Spring Creek, Brooklyn

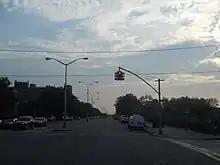
Flatlands Avenue and Schenck Avenue in 2011. The lot to the right has yet to be developed

In 1967, the area south of Flatlands Avenue between Schenck and Fountain Avenues (on the peninsula between Hendrix and Spring Creeks) was designated as the Fresh Creek Urban Renewal Area (FCURA). During this time, the remaining 19th-century buildings in this vicinity were demolished. That year, a major development project was proposed, which would include a state mental health facility, several intermediate schools, a high school, a community college, a shopping center, a branch library, an expansion of Spring Creek Park, and several thousand housing units including 8,000 middle-income condominium-style units. In preparation for the development, in 1968 under the city's Program for Action, it was proposed to extend the IRT New Lots Line and the BMT Canarsie Line of the New York City Subway to the Spring Creek area; the New Lots Line would have been extended to Flatlands Avenue near Elton and Linwood Streets. These extensions were canceled in the mid-1970s, largely due to the city's fiscal crisis at the time. Under the 1967 FCURA plan, the mental health facility (called the Brooklyn Developmental Center) was opened in 1973, the rental complex (the Starrett City apartment complex) opened in 1974, and the Spring Creek branch of the Brooklyn Public Library opened in the summer of 1977. The area was officially given the name Spring Creek in 1973 by Brooklyn borough president Sebastian Leone.